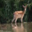
Label: deer